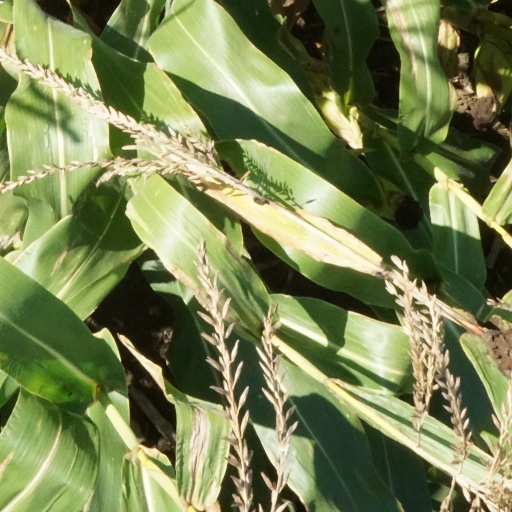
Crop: maize; corn